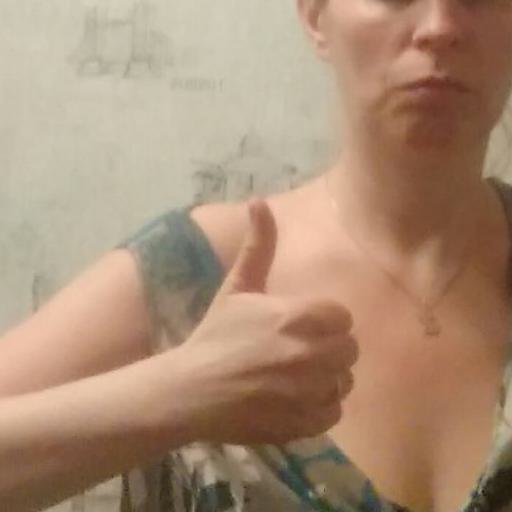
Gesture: like